Paryphanta busbyi

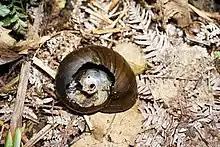
Remaining shell of a snail likely eaten by a possum at Waipoua Forest

The type locality is New Zealand. The type specimen is stored in Natural History Museum, London.